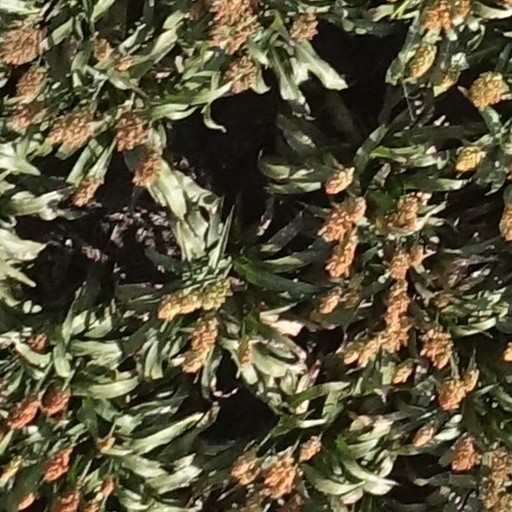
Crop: sorghum